Enda Walsh

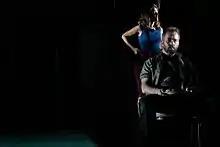
"The Last Hotel" by Walsh and Donnacha Dennehy, Edinburgh International Festival 2015

His play "Ballyturk" premiered in 2014, produced by Landmark Productions and Galway International Arts Festival starring Cillian Murphy, Stephen Rea and Mikel Murfi, and played in Dublin, Cork and London in the same year. In 2017, the production was revived at the Abbey Theatre and in early 2018 played at St. Ann's Warehouse in Brooklyn, NY. In this revival Tadhg Murphy played 1, Mikel Murfi returned as 2 and Olwen Fouere played 3. Three members of the Gleeson family (Brendan, Domhnall and Brian) played the lead roles in "The Walworth Farce" produced by Landmark Productions at the Olympia Theatre, Dublin, in their first theatrical production together. He adapted Roald Dahl's book The Twits for the theatre with its first production in April–May 2015. An opera entitled "The Last Hotel", with music by Donnacha Dennehy, a co-production between Landmark Productions and Wide Open Opera, premiered in the Edinburgh International Festival in August 2015, played in the Dublin Theatre Festival in September 2015 and started an international tour beginning in Royal Opera House, London, in October 2015. He wrote a musical play with David Bowie entitled "Lazarus", which premiered at the New York Theatre Workshop (Off-Broadway) from mid-November 2015 to mid-January 2016. The UK production opened at the Kings Cross Theatre in London on 25 October 2016, ending 22 January 2017.